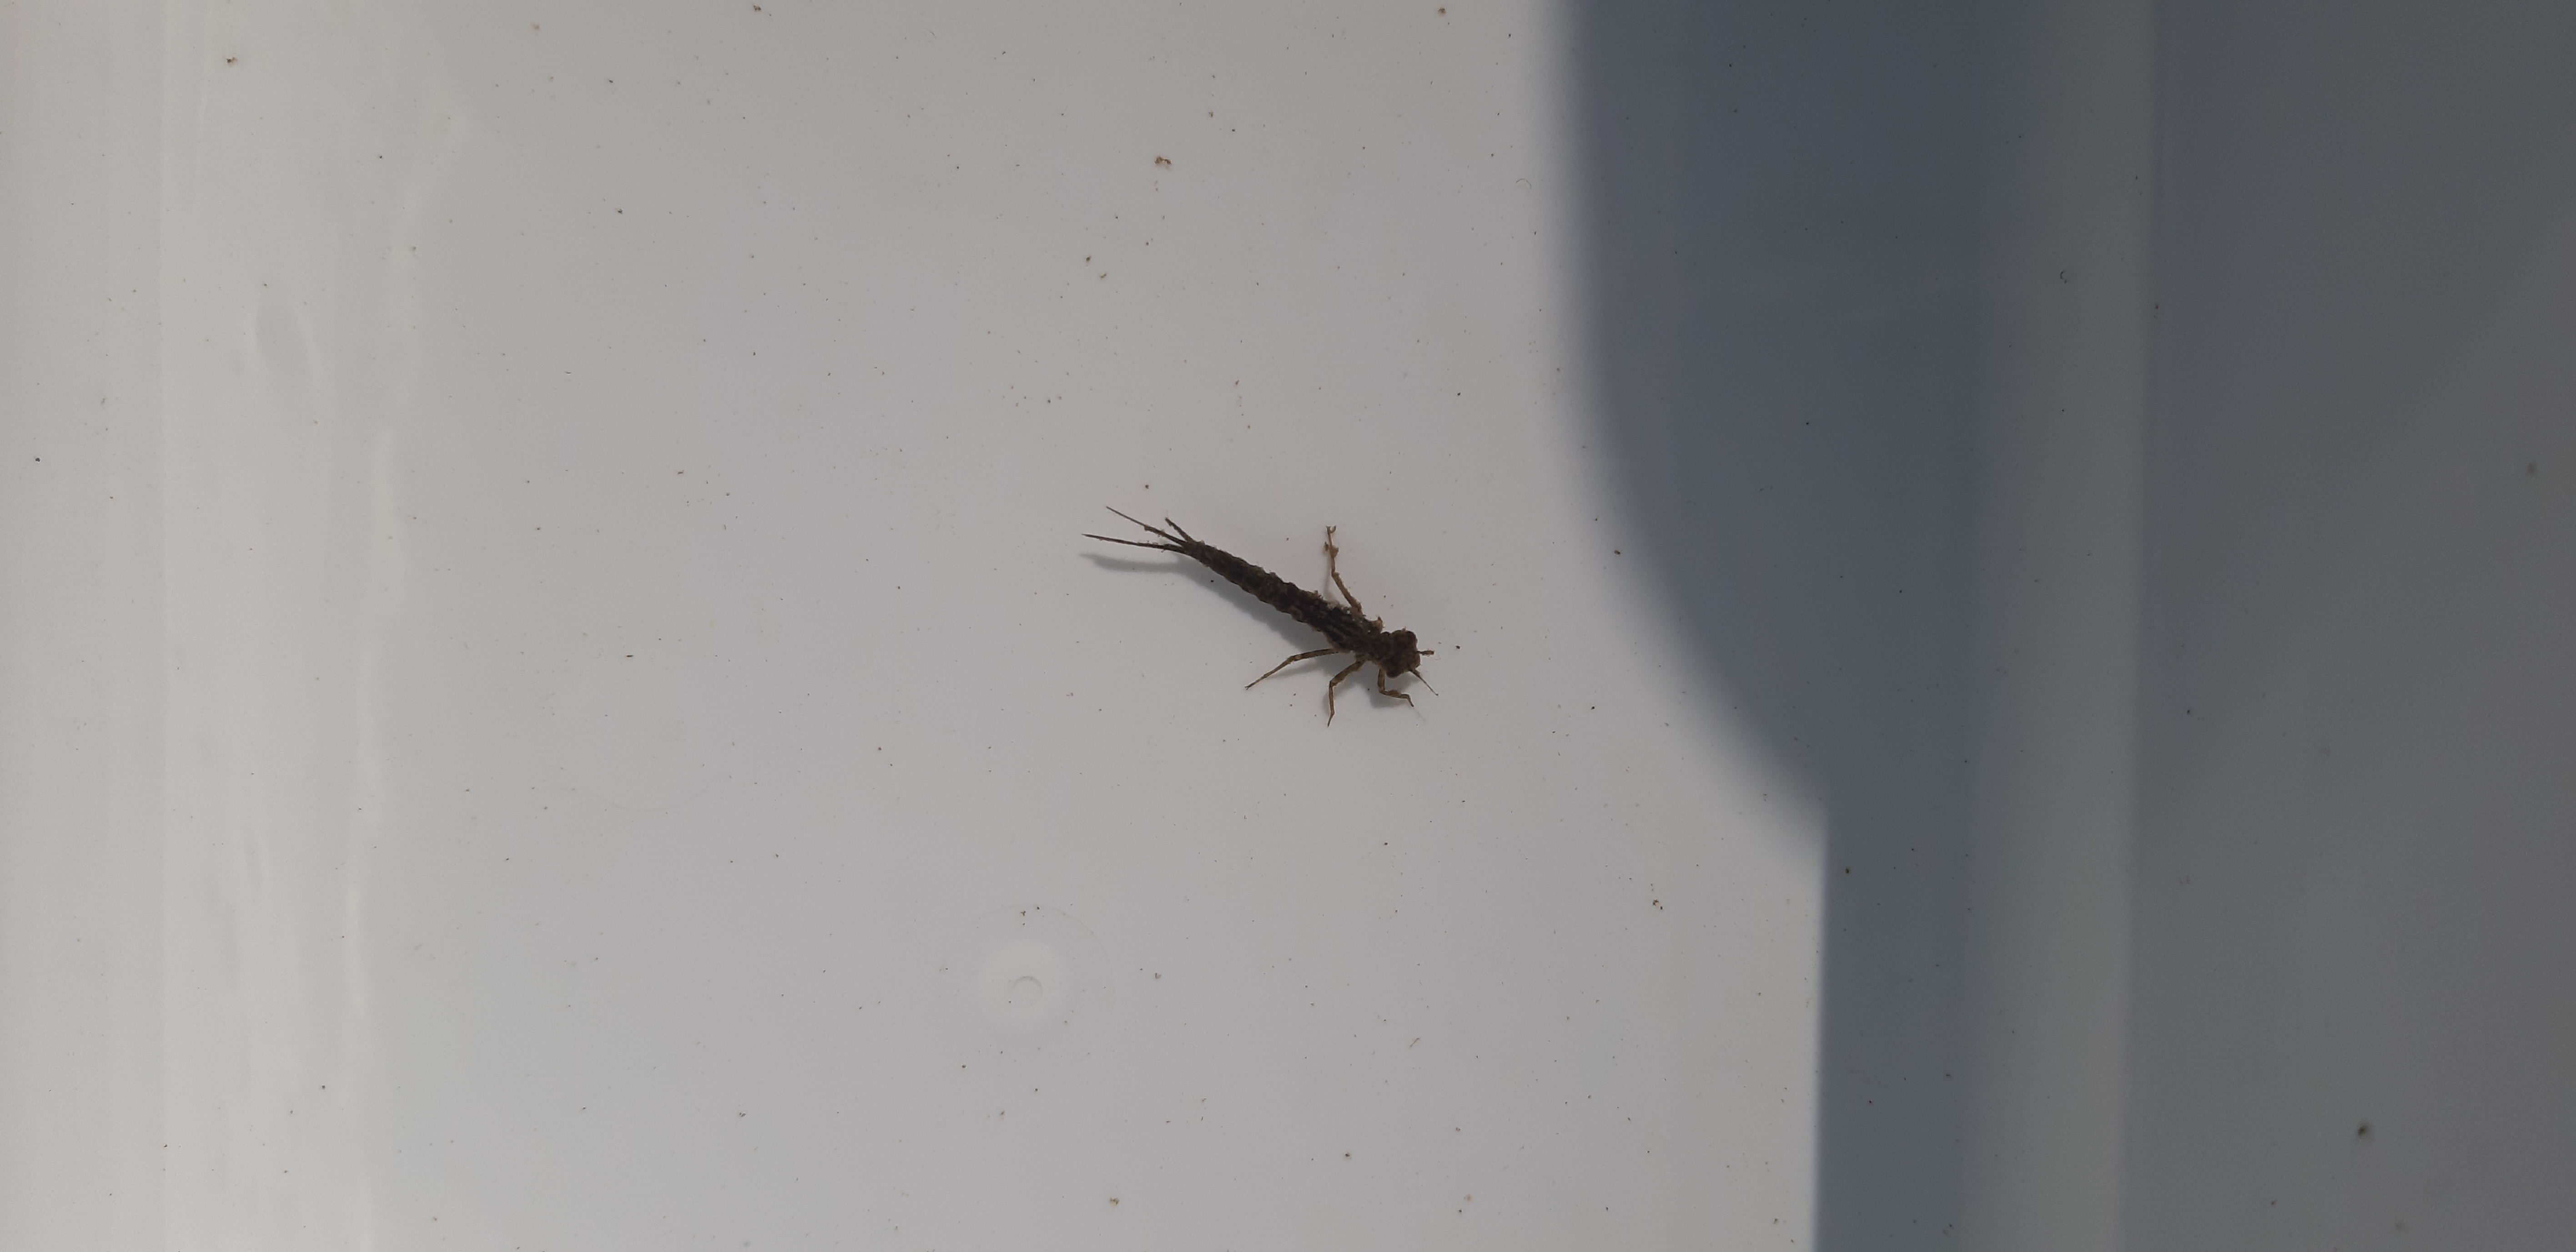
Macroinvertebrate group: damselflies